David Moe (men's basketball)

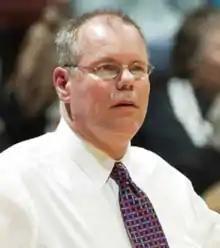
Moe during a game in 2010

David Edwin Moe (born June 10, 1964) is an American basketball coach, most recently serving as the head coach at Emporia State University from 2001 to 2011. Prior to coaching at Emporia State, Moe has been an assistant coach in the National Basketball Association (NBA), as well as the NCAA Division I.